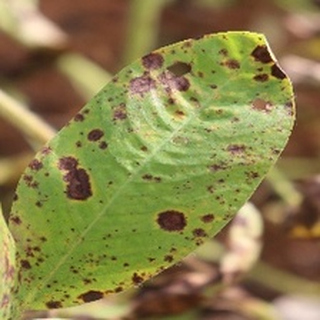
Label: groundnut_late_leaf_spot